Federal popular initiative

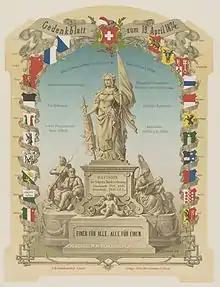
Cover page of the 1874 Constitution.

The Constitution establishing the federal state of 1848 did indeed provide for a right of popular initiative, but limited to a request, made by at least 50,000 citizens, for a revision of the constitution; the text did not specify, however, whether this revision should be total or partial; during the debates preceding approval of this text, a request for clarification along these lines was tabled by several cantons, but rejected as "superfluous" by the majority, who considered that both forms of revision were included.